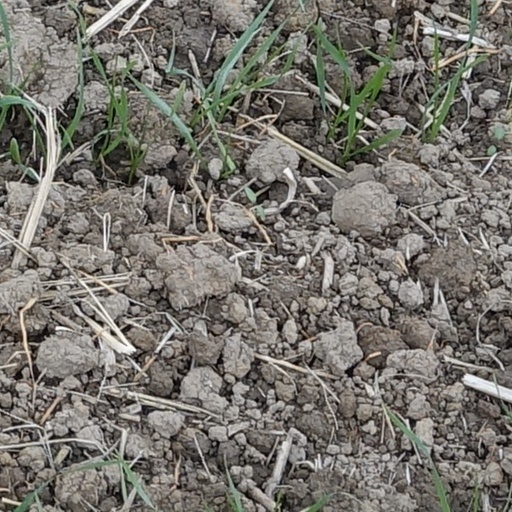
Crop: wheat